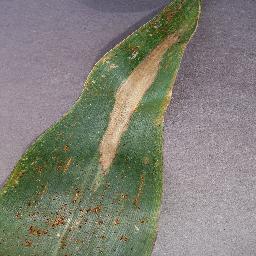
Label: Corn_(Maize)___Northern_Leaf_Blight